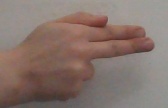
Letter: ghain